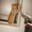
Label: cat